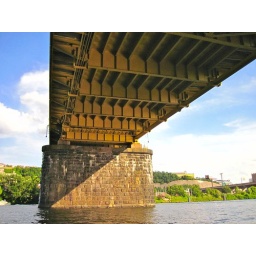
water under the bridge :)